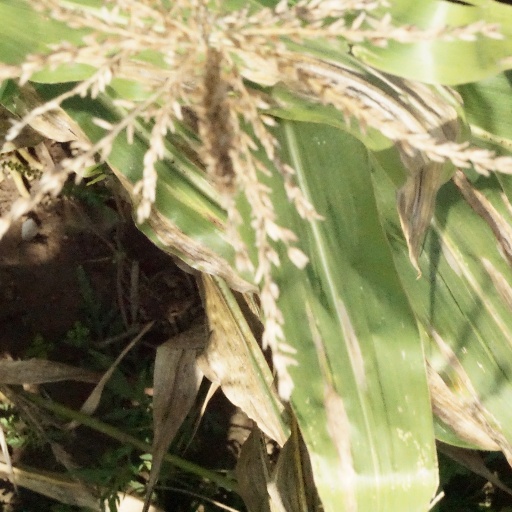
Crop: maize; corn